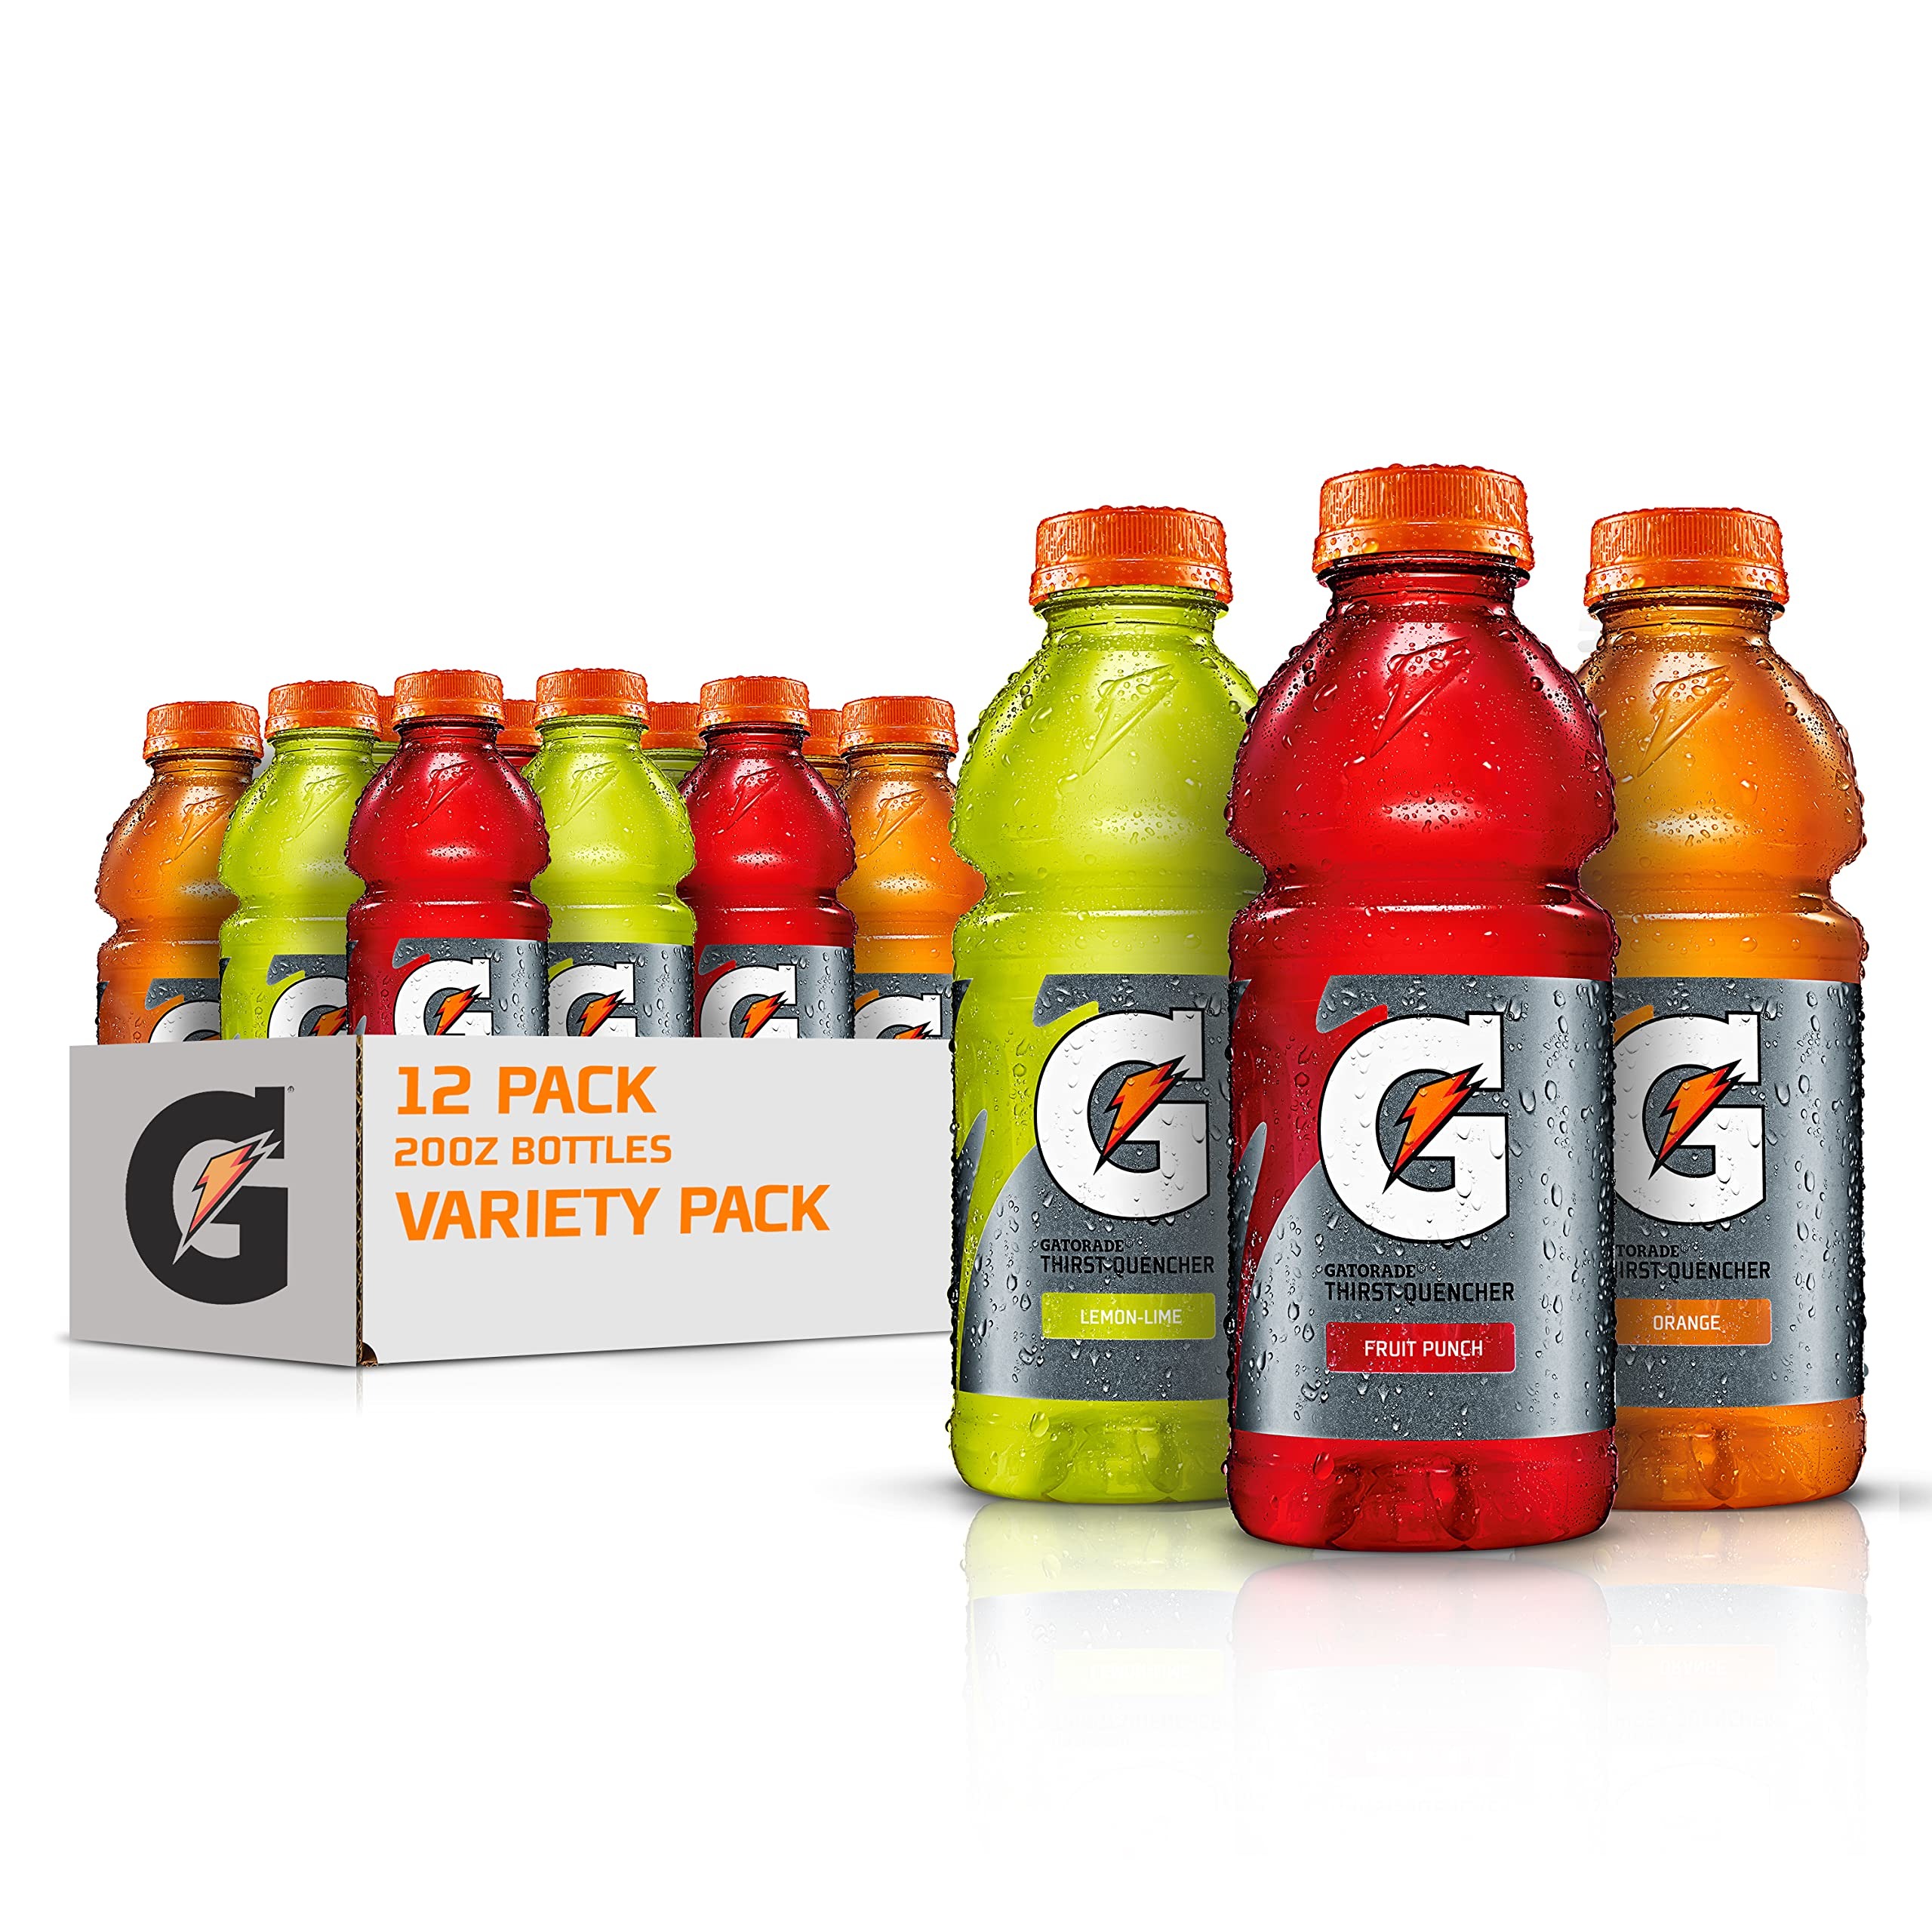
Item Name: Gatorade Thirst Quencher Sports Drink, Variety Pack, 20oz Bottles, 12 Pack, Electrolytes for Rehydration
Bullet Point 1: When you sweat, you lose more than water. Gatorade Thirst Quencher contains critical electrolytes to help replace what’s lost in sweat
Bullet Point 2: Top off your fuel stores with carbohydrate energy, your body's preferred source of fuel
Bullet Point 3: Tested in the lab and used by the pros
Bullet Point 4: Flavors include Fruit Punch, Lemon Lime, and Orange
Bullet Point 5: 20 Ounce Bottles (Pack of 12)
Value: 240.0
Unit: Fl Oz

Price: 13.31